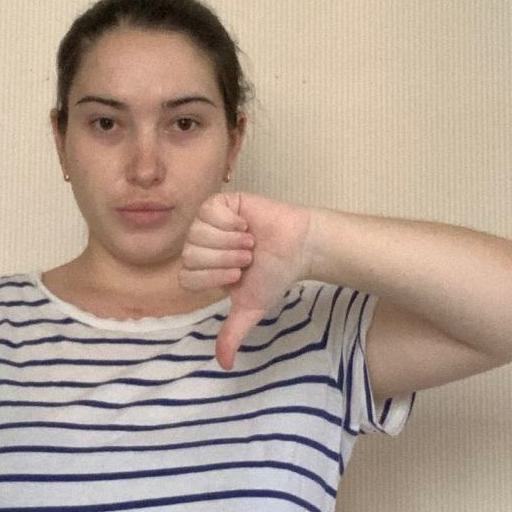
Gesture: dislike